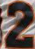
Number: 2